Who Censored Roger Rabbit?

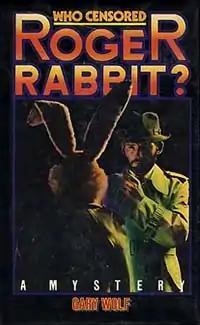
First edition cover

Who Censored Roger Rabbit? is a fantasy mystery novel written by Gary K. Wolf in 1981. It was later adapted by Touchstone Pictures and Amblin Entertainment into the critically acclaimed 1988 film "Who Framed Roger Rabbit".